History of communism

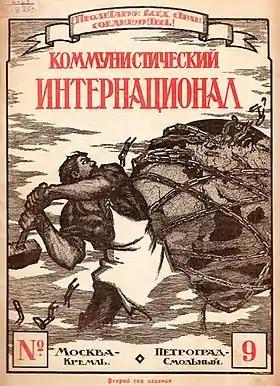
The Communist International published a theoretical magazine of the same name in a variety of European languages from 1919 to 1943

In 1917, with further social unrest against the Duma and its part in involving Russia in World War I, the Bolsheviks took power in the October Revolution. They began remodelling the country by nationalizing various industries and confiscating land from wealthy aristocrats and redistributing it amongst the peasants. They subsequently pulled out of the war against Germany by signing the Treaty of Brest-Litovsk which was unpopular amongst many in Russia, for it gave away large areas of land to Germany. Lenin's government also instituted a number of progressive measures such as universal education, healthcare and equal rights for women. The initial stage of the October Revolution which involved the assault on Petrograd occurred largely without any human casualties.